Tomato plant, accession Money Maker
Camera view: vertical (180 deg); turntable rotation: 90 degrees
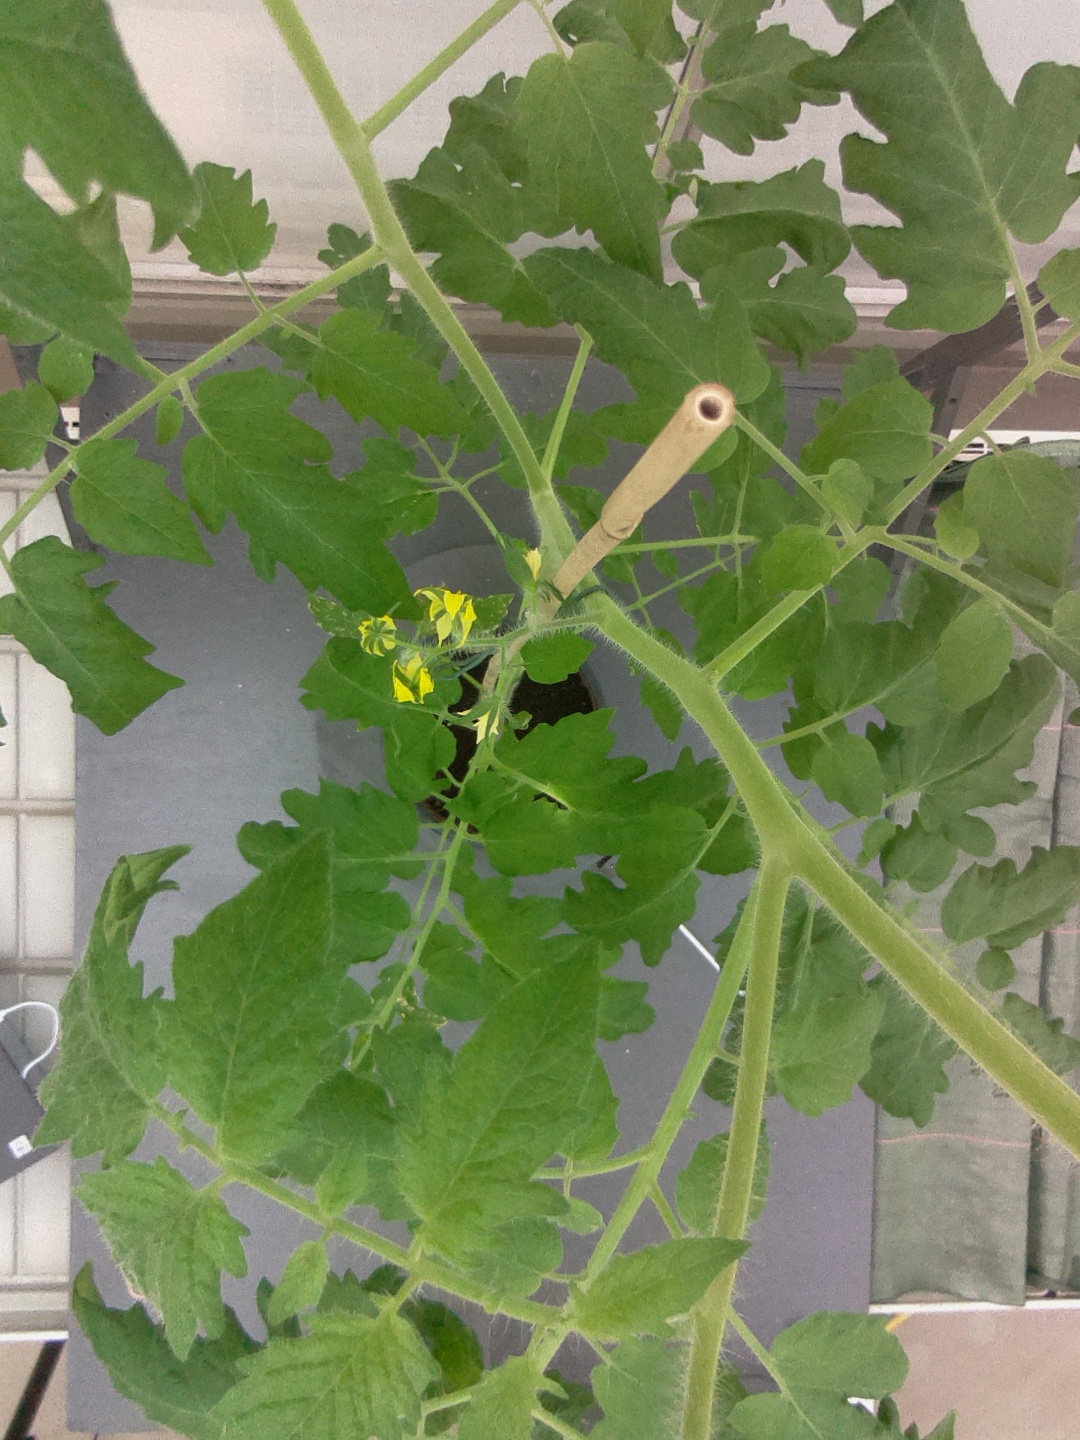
BBCH growth stage 65: Full flowering, 50%-60% of flowers open, first petals falling